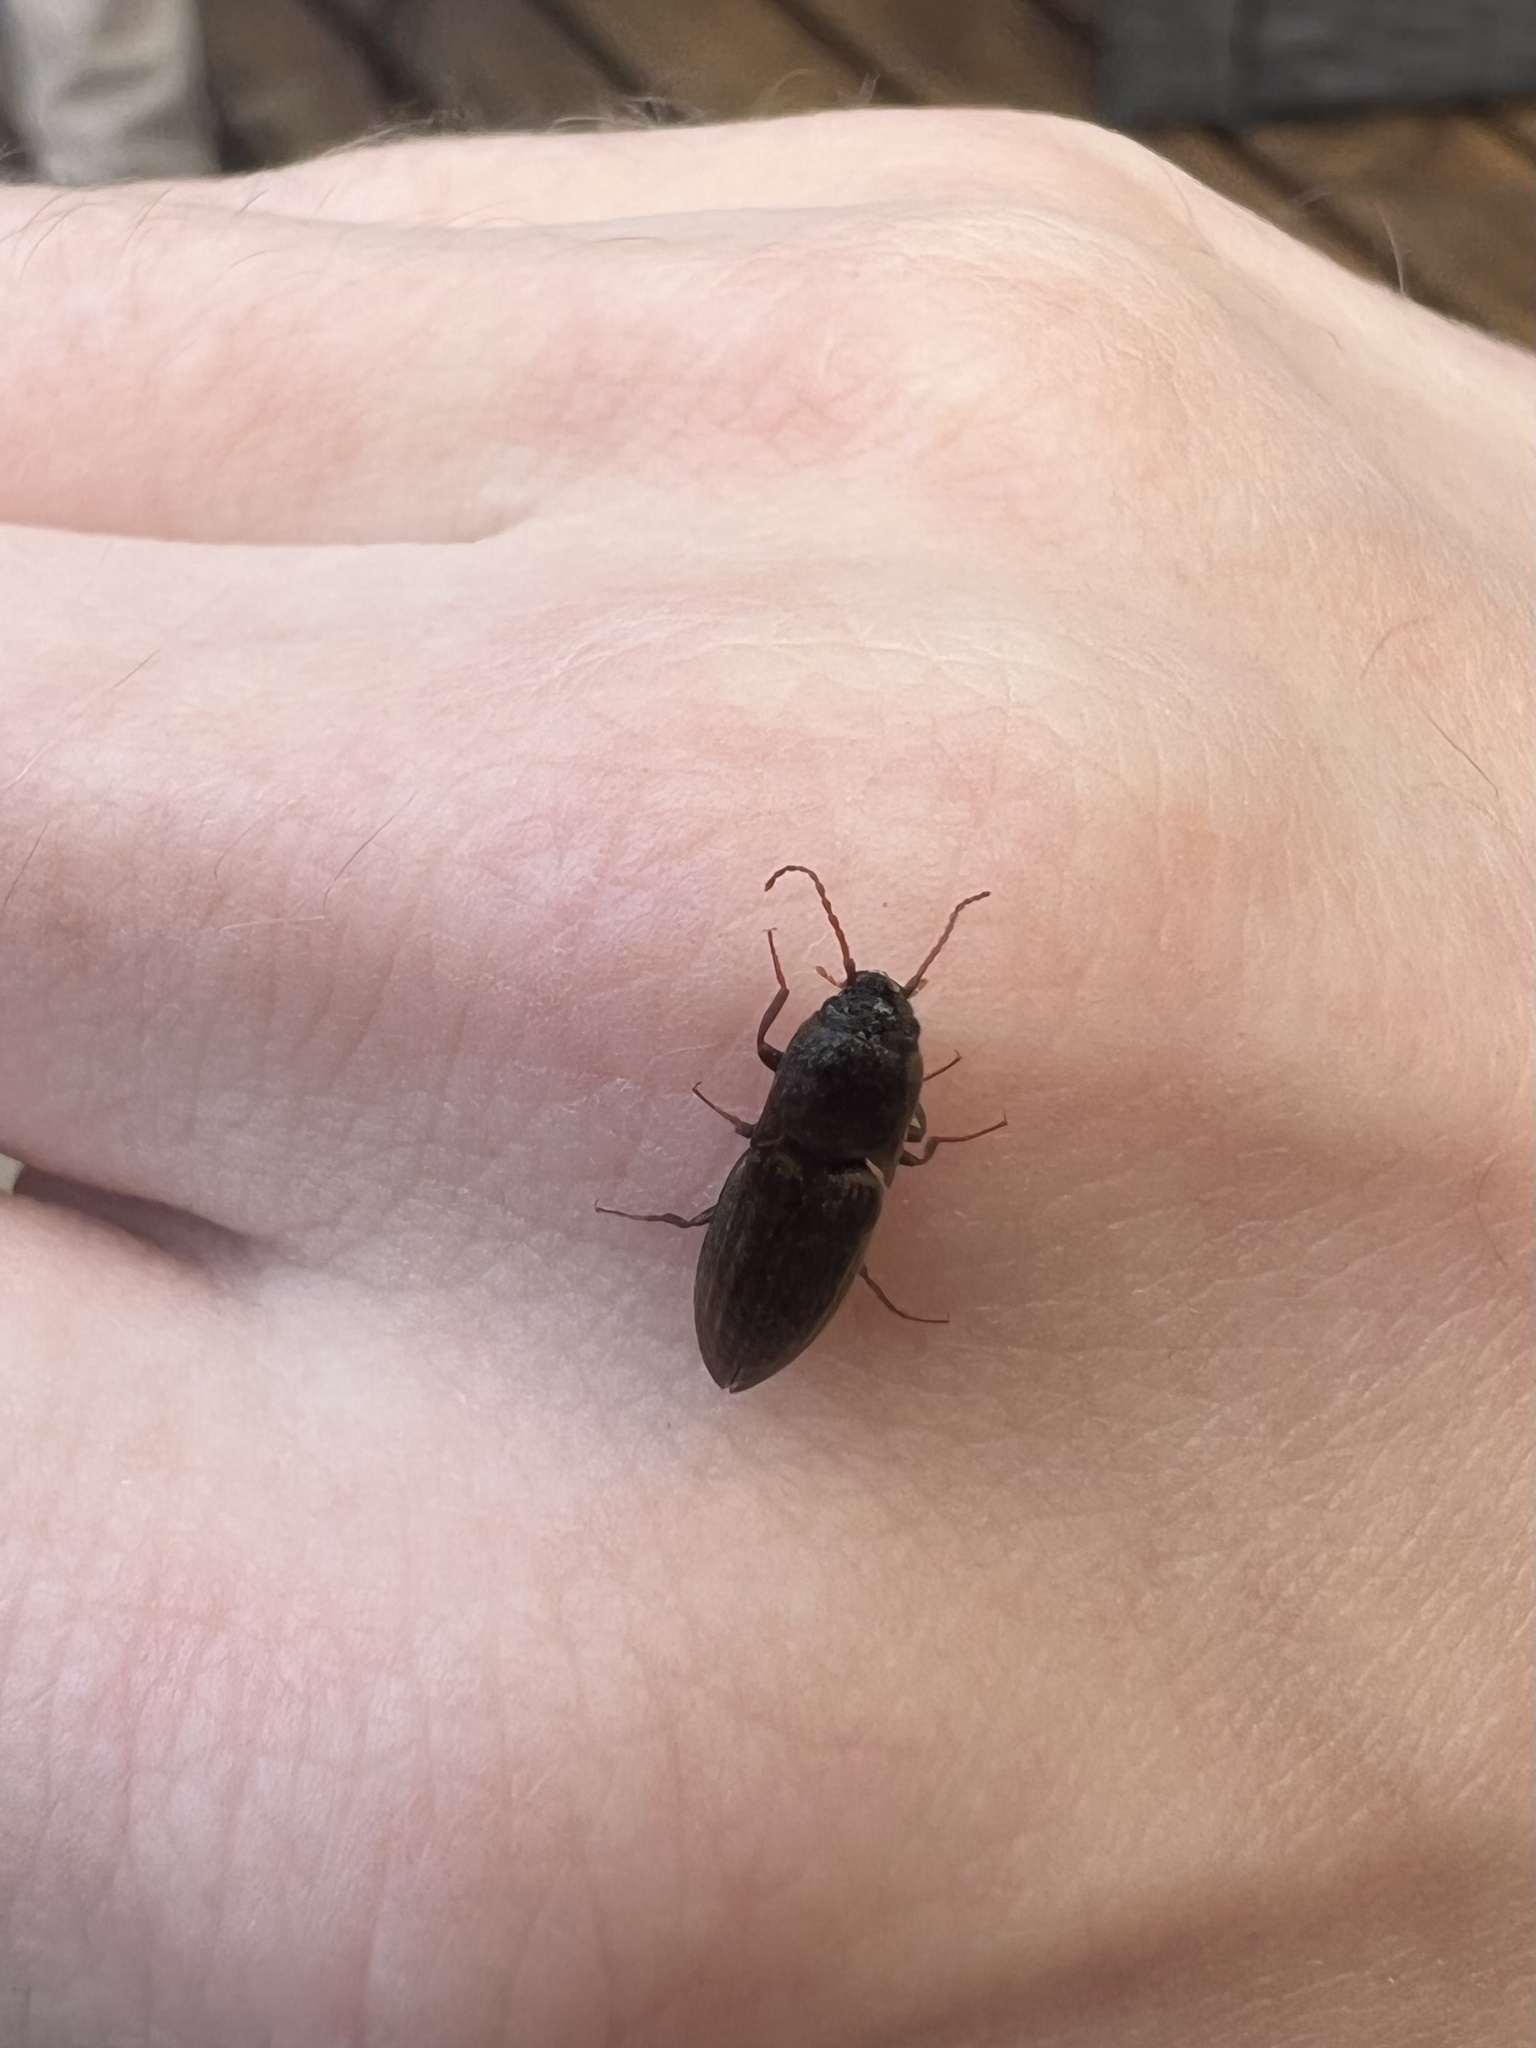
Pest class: clickbeetles_wireworms